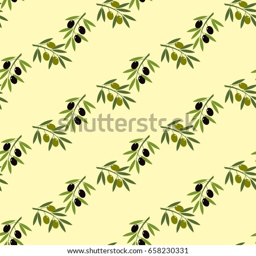
olive branch seamless pattern on the yellow background .